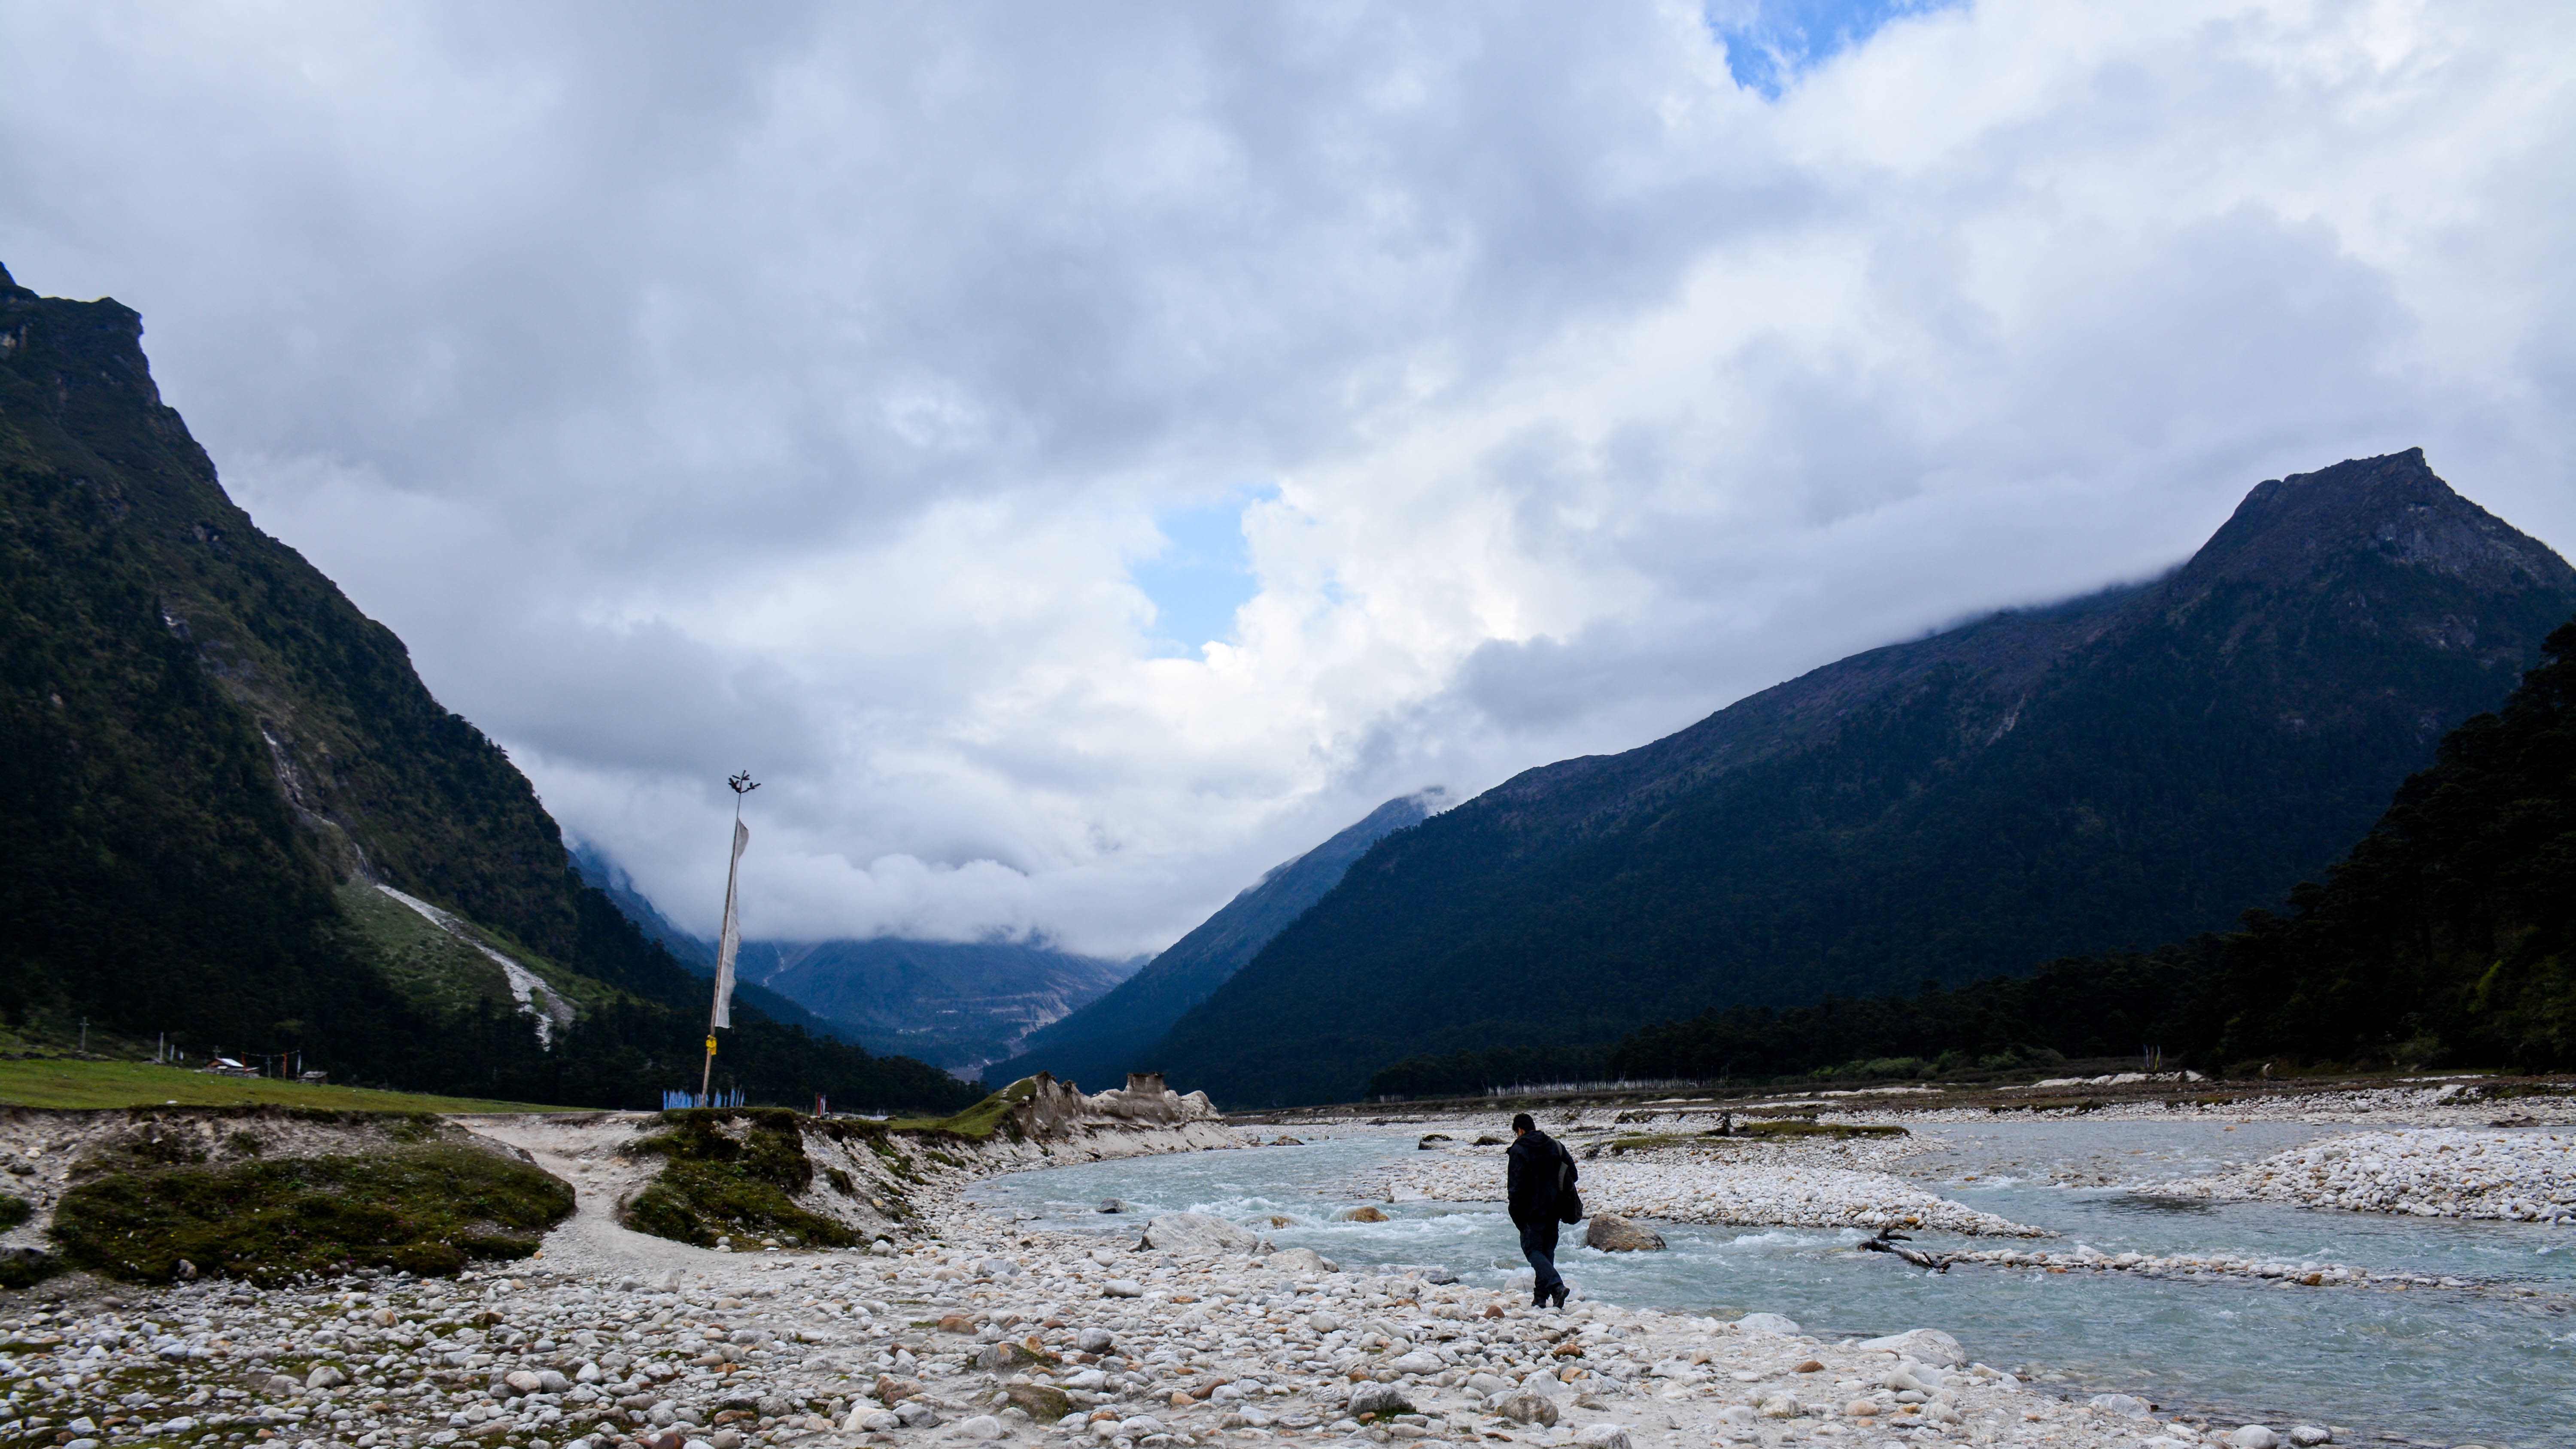
walking, mountain, adventure, valley, mountain range, glacier, fjord, alps, fell, loch, landform, geographical feature, mountainous landforms, glacial landform